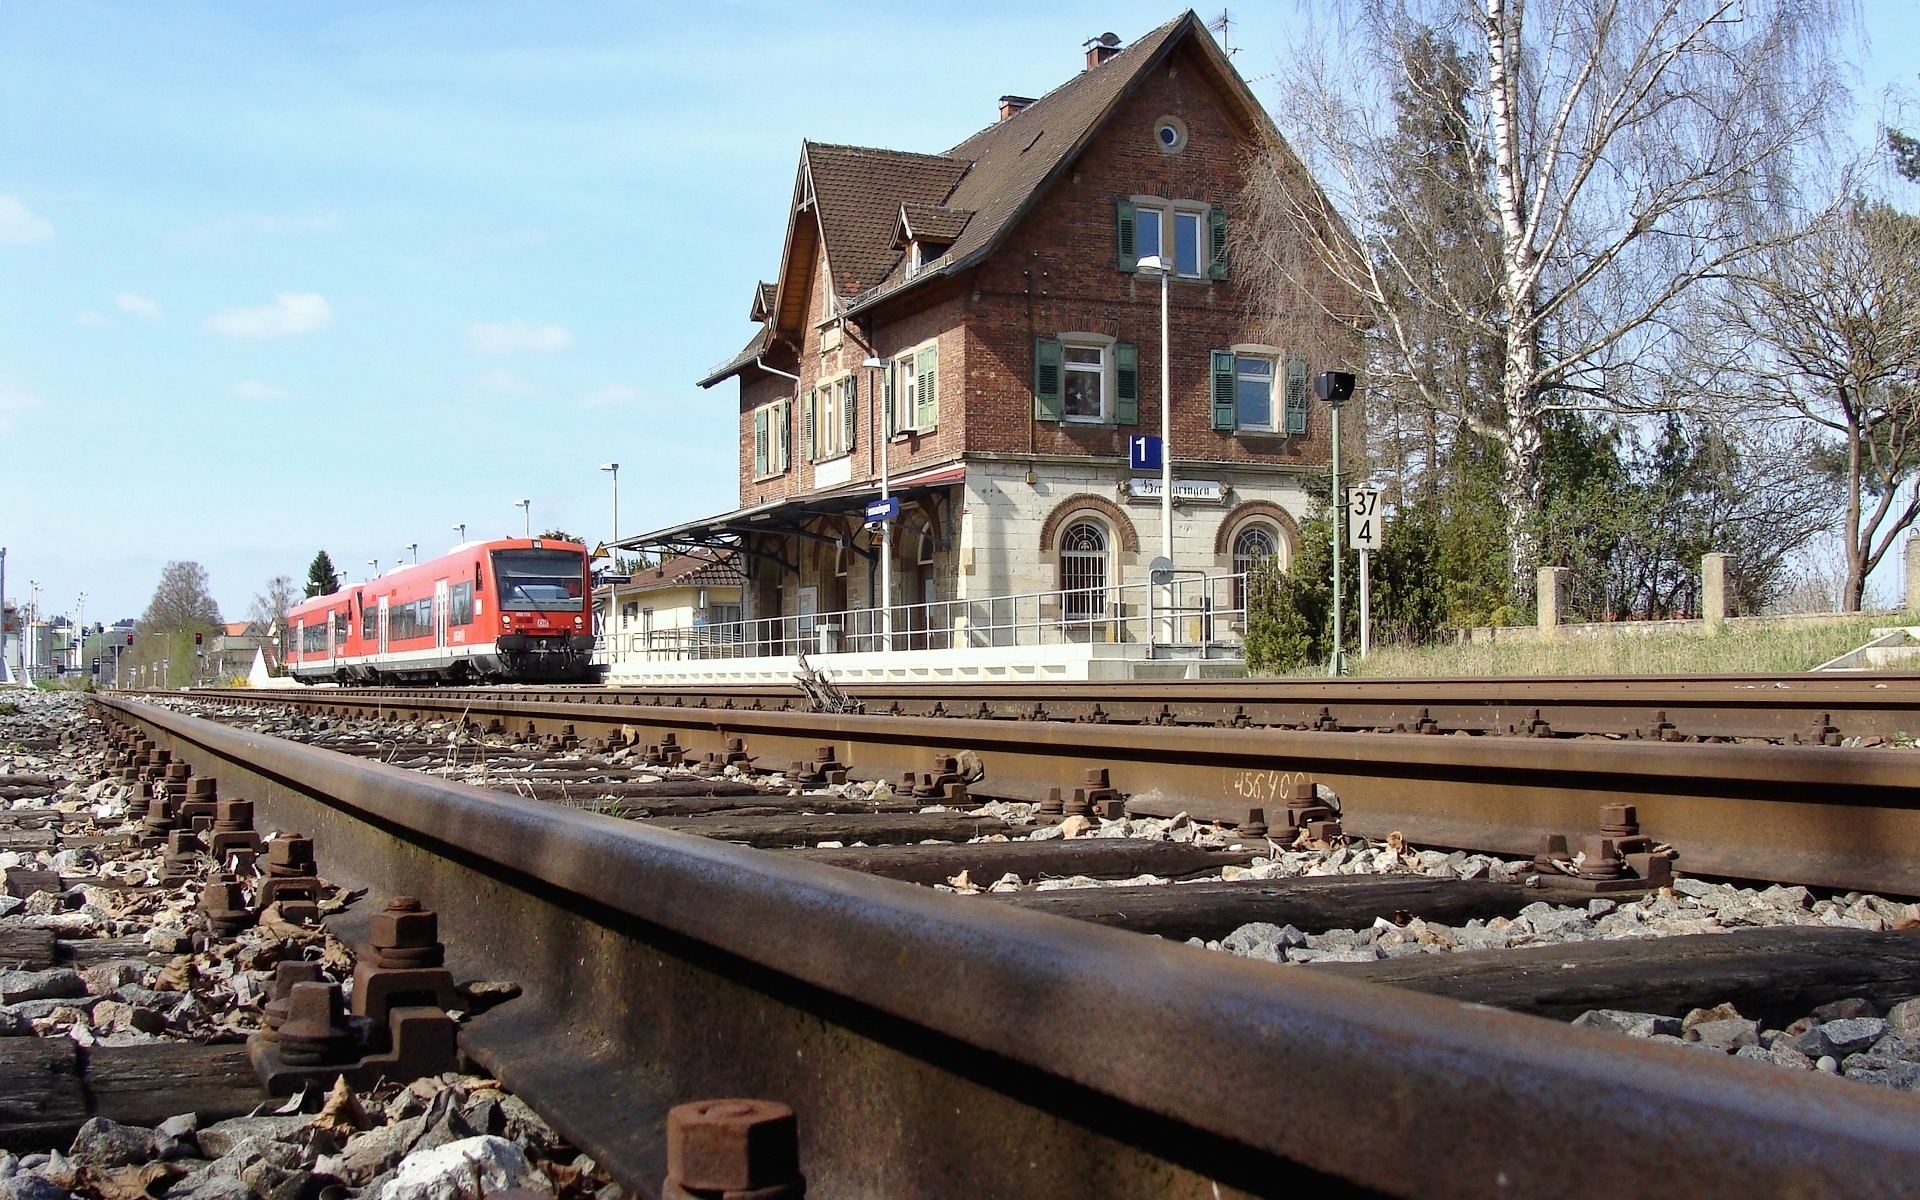
track, railway, train, transport, vehicle, train station, public transport, locomotive, railway station, rail transport, rolling stock, railroad car, brenz railway, kbs 757, hermaringen, vt 650